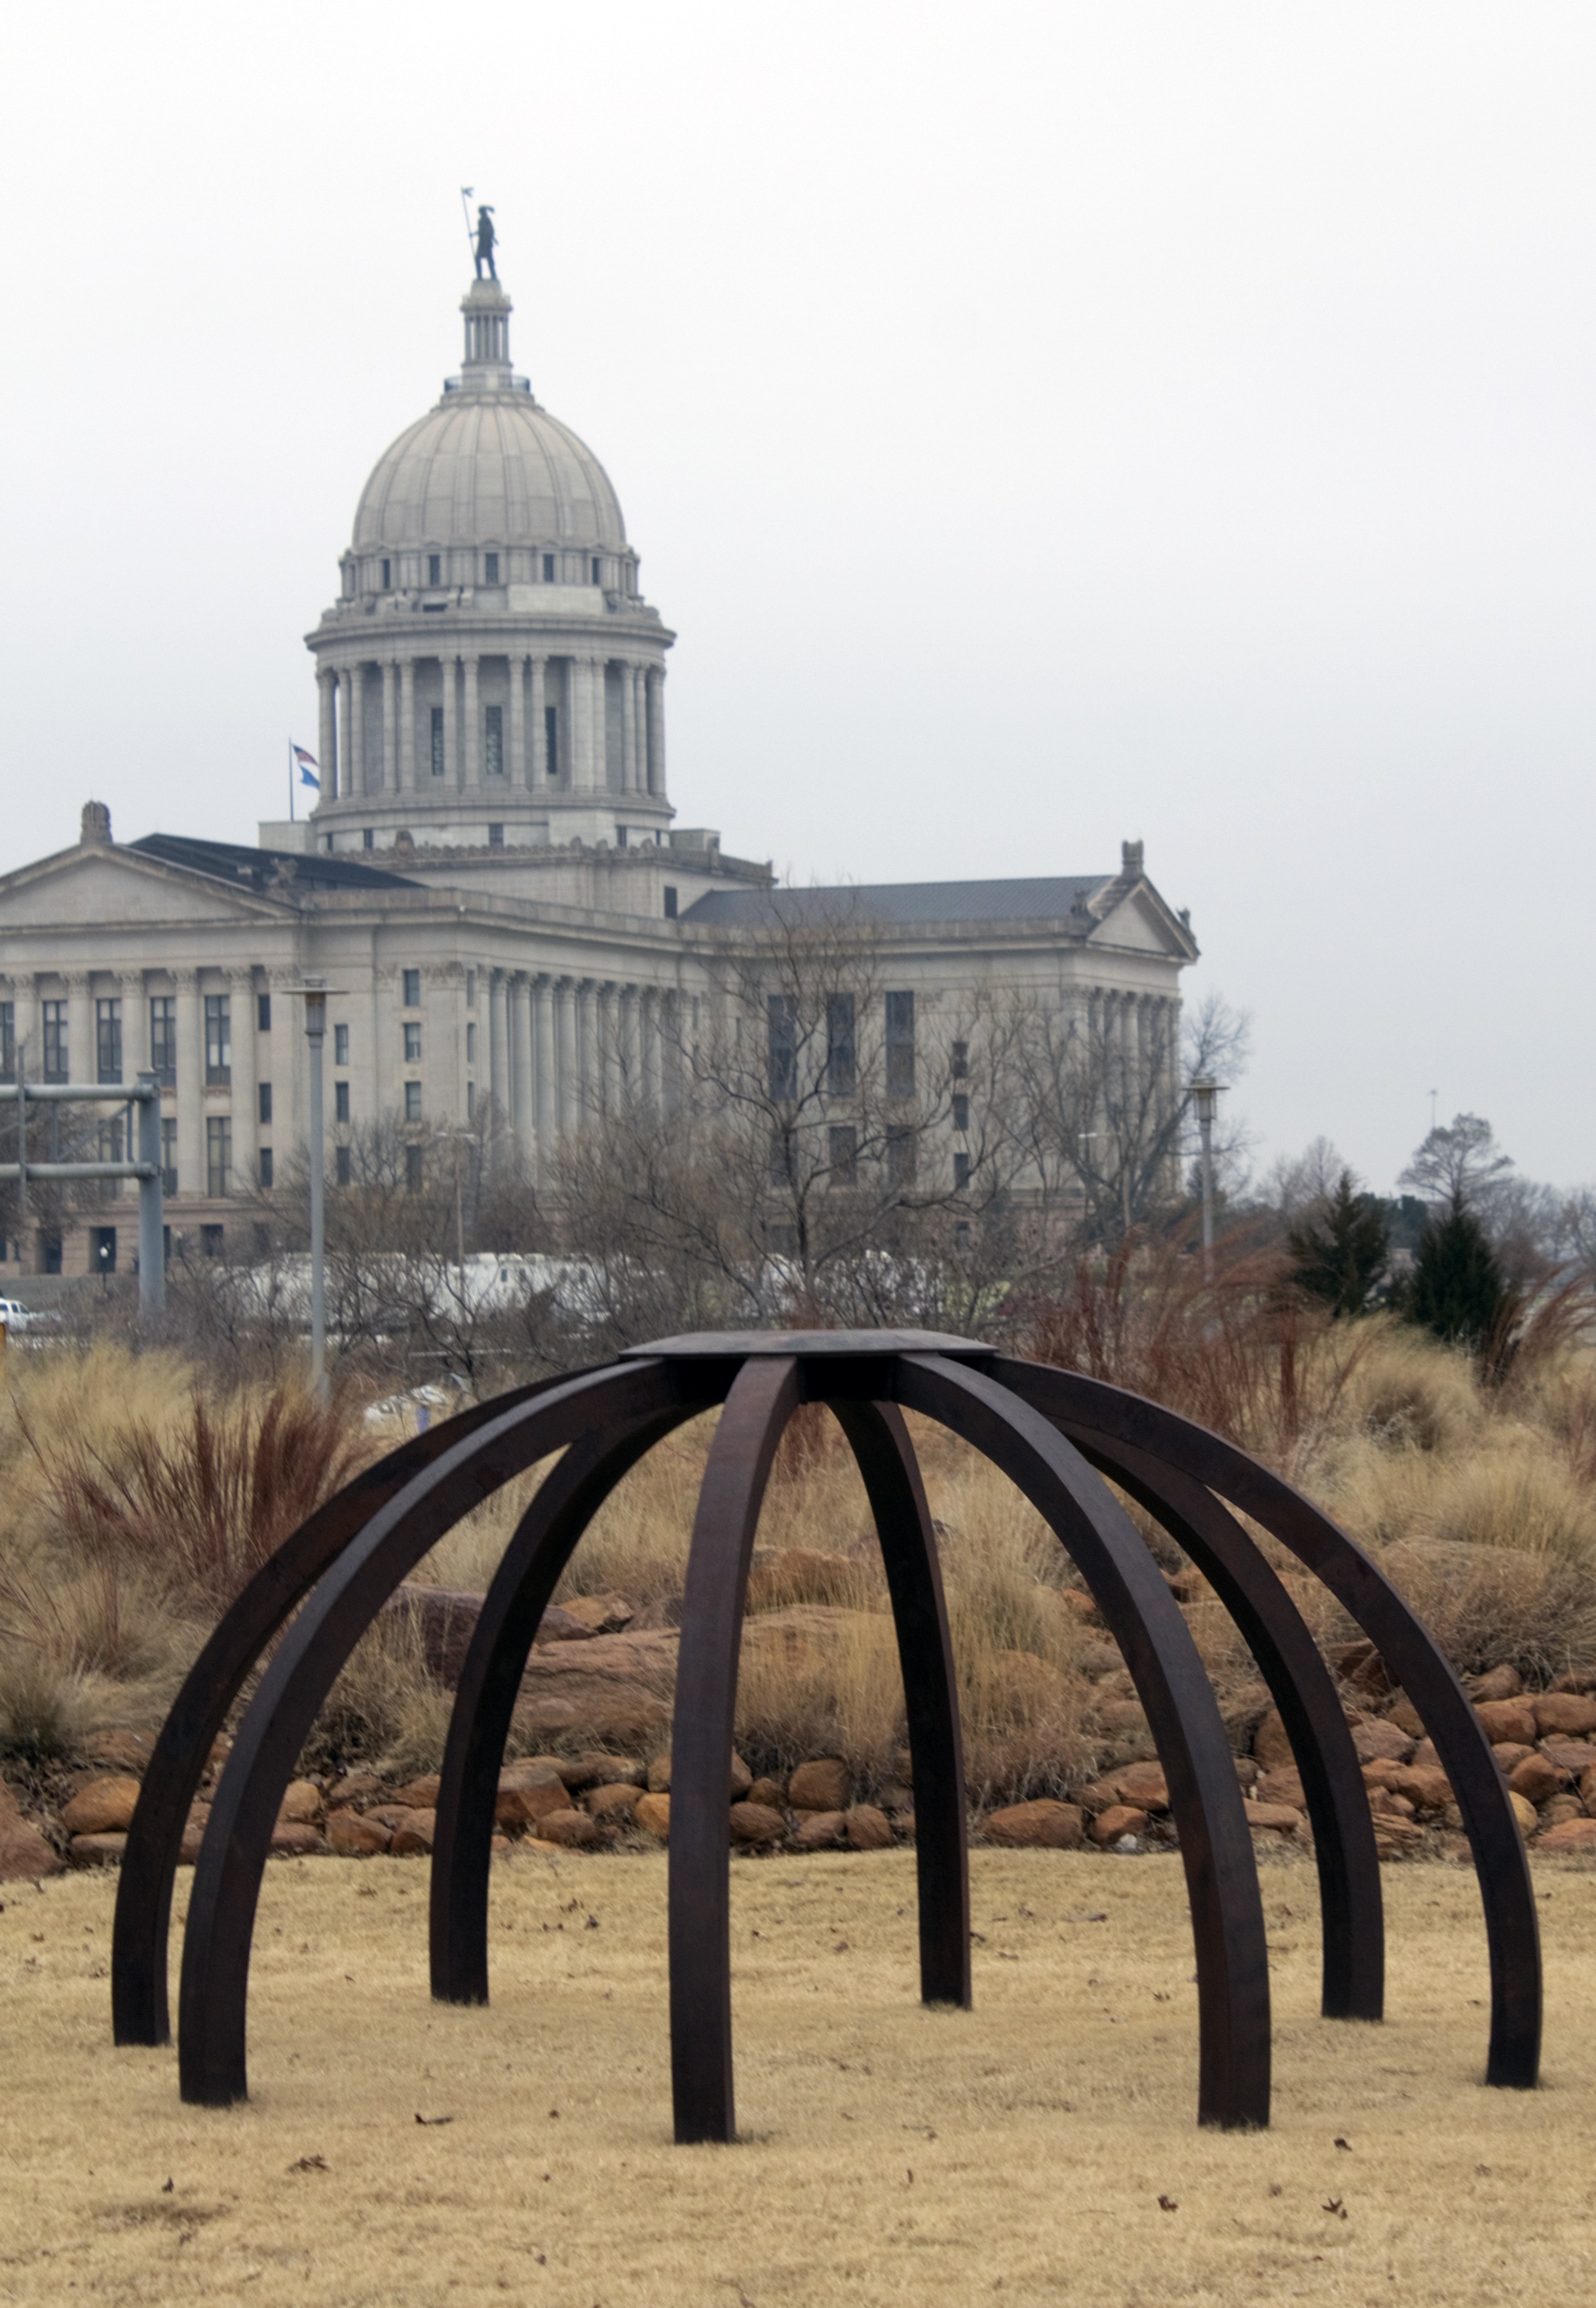
abstract, architecture, monument, arch, landmark, sculpture, art, temple, dome, oklahoma, capitol, oklahoma city, government buildings